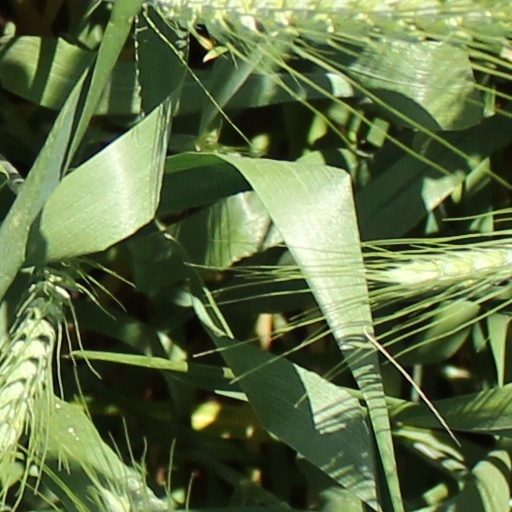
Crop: wheat